Ellen Trotzig

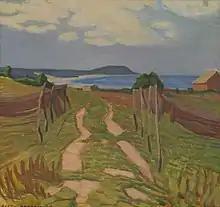
from 1943

Trotzig was born in Malmö in 1878. She and her family moved to Simrishamn when she was five and they stayed there until her father, Johan Wilhelm Trotzig, died and her widowed mother, Christina Cecilia Trotzig, lead the family back to Malmo. She was eighteen when her father died, luckily his brother, Fredrik, appreciated her talent and supported her education. She gained her education at the Tegne- og Kunstindustriskolen for Kvinder, the Valand School of Fine Arts in Gotheborg and with Christian Krohg at the Académie Colarossi in Paris. In Paris she joined other Scandinavians including fellow painter Tora Vega Holmström. In 1908 she gained confidence in her talent when she sold a 1906 portrait to Gothenburg Art Museum.